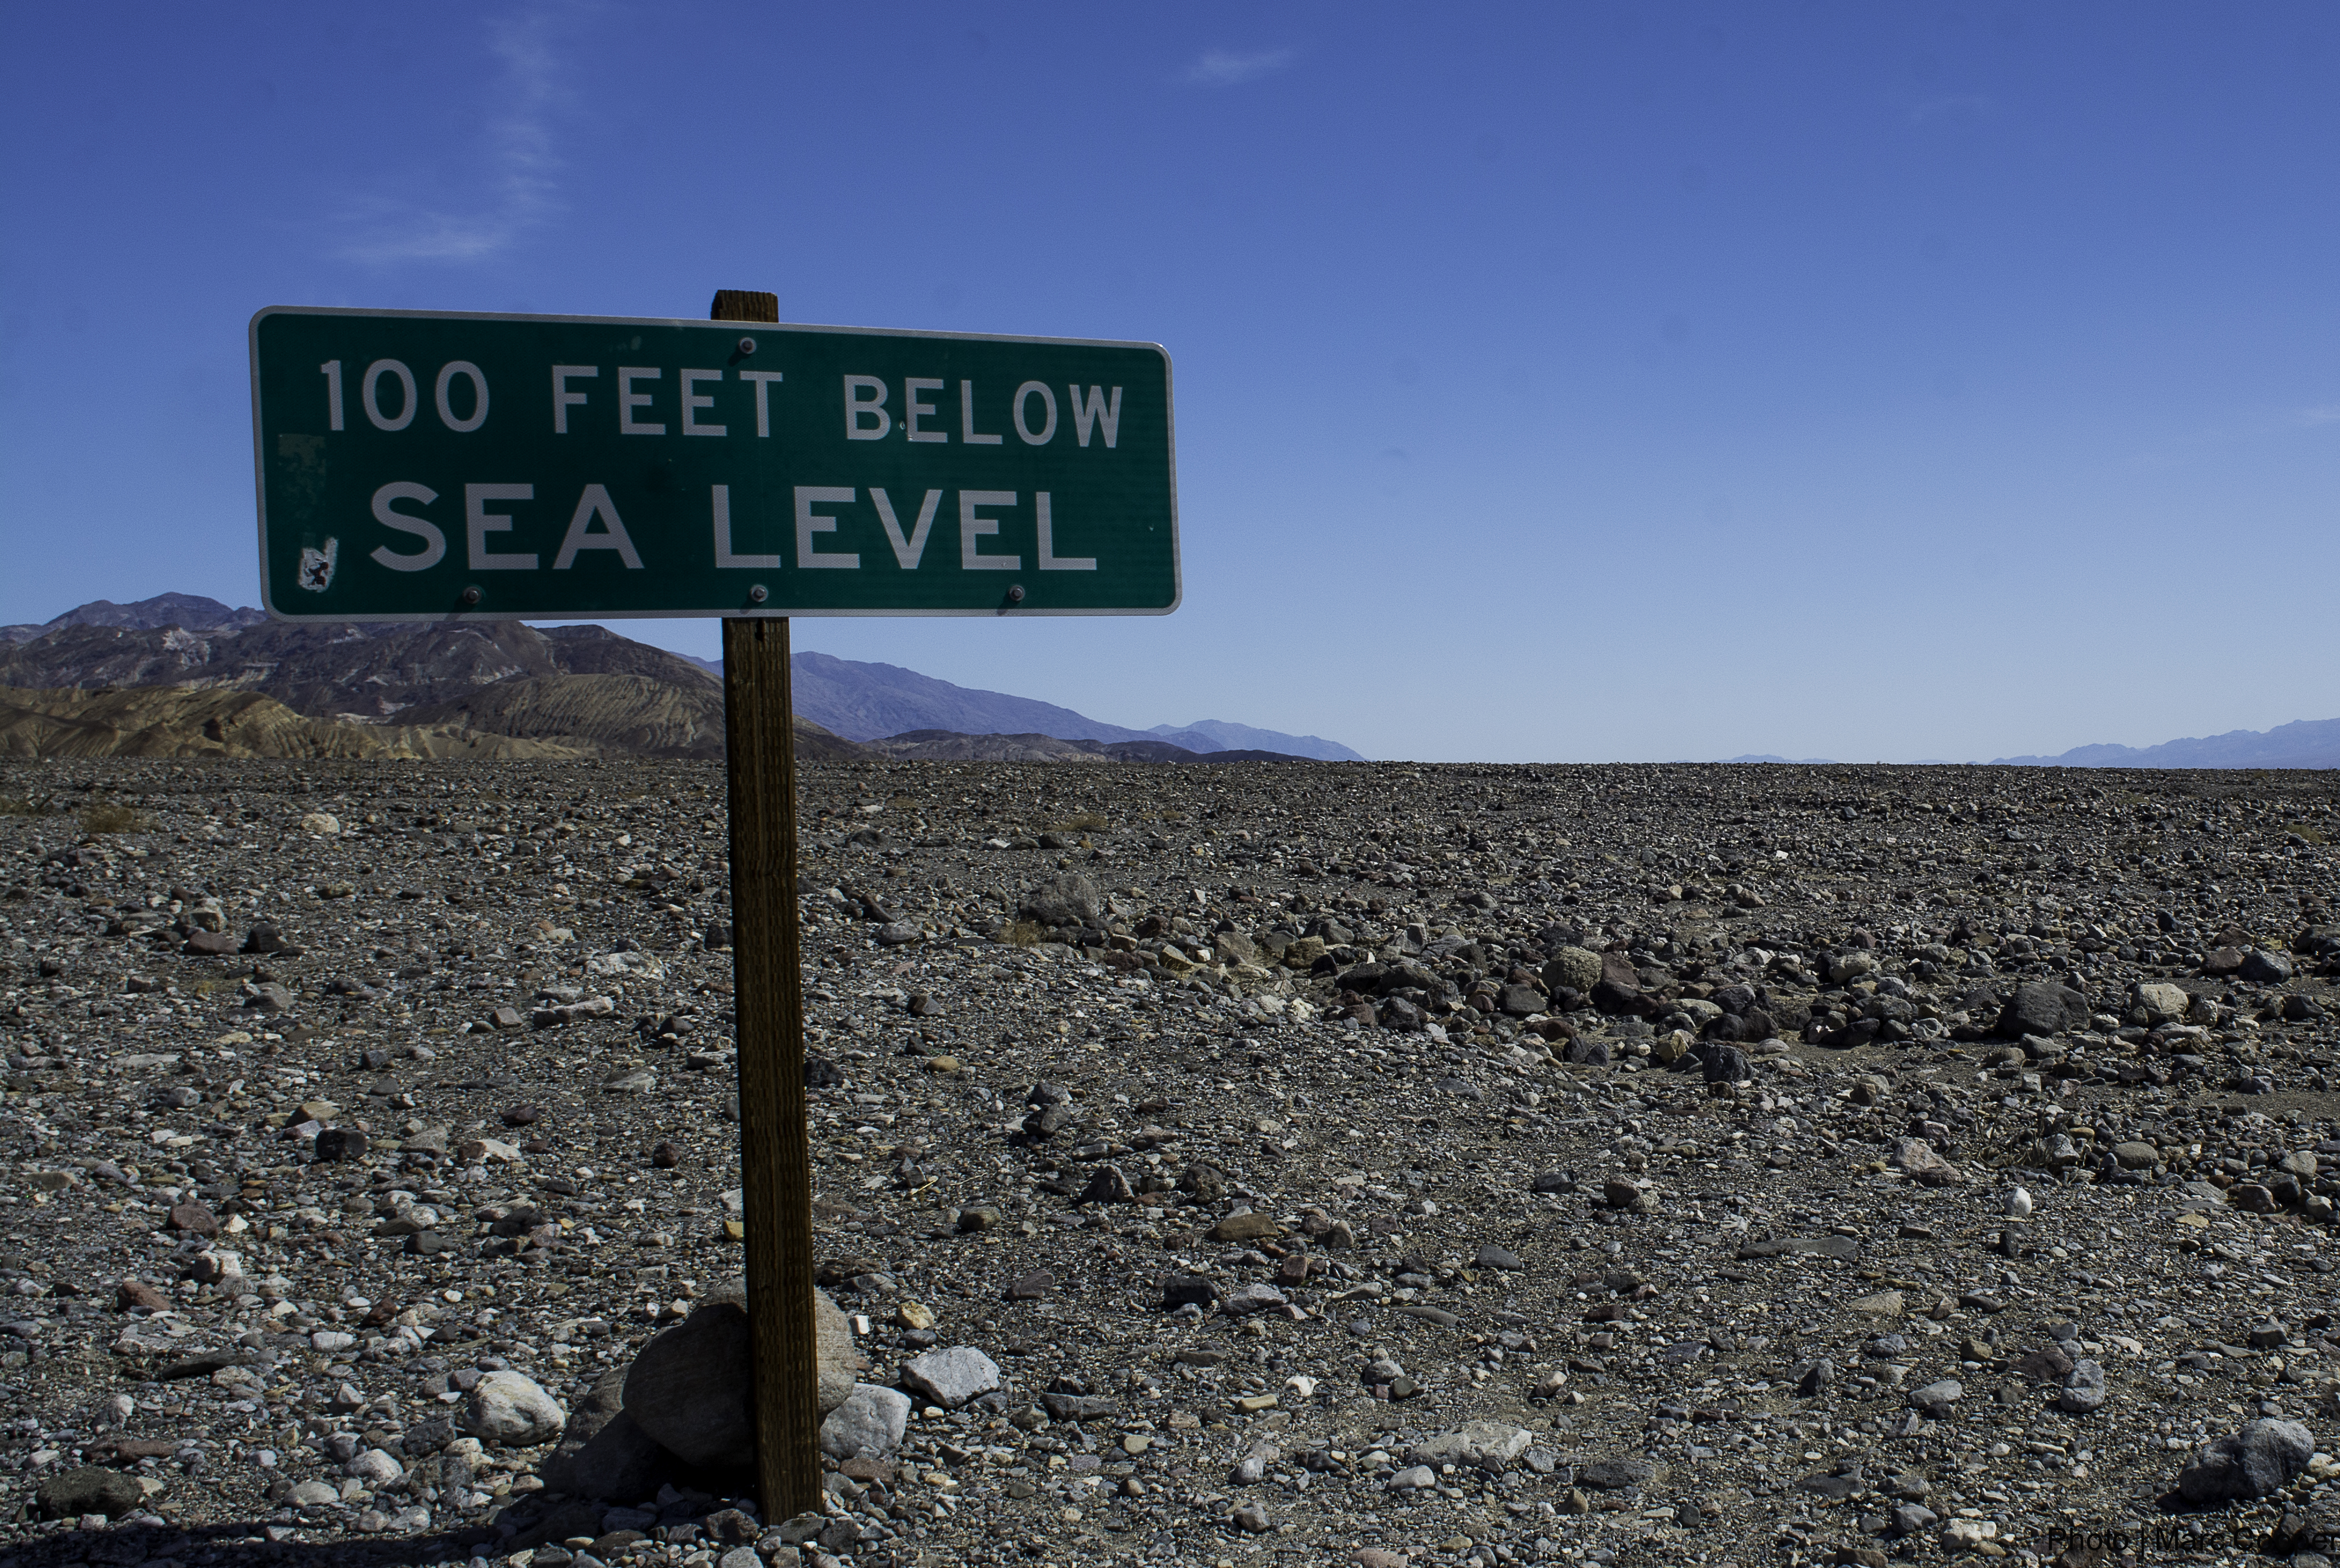
landscape, mountain, sign, soil, signage, road trip, geology, deathvalley, marccooper, devilsgolfcourse, artistspalette, natural environment